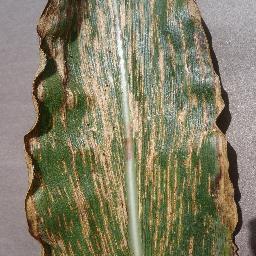
Label: Corn_(Maize)___Gray_Leaf_Spot_(Cercospora)